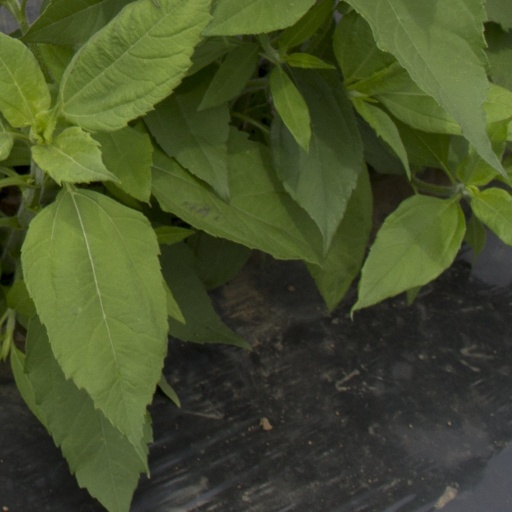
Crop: Jerusalem artichoke